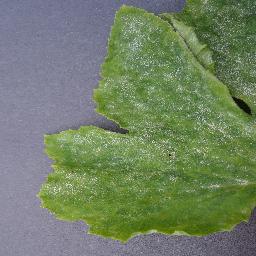
Label: Squash___Powdery_mildew